Describe the emotion expressed in this image:  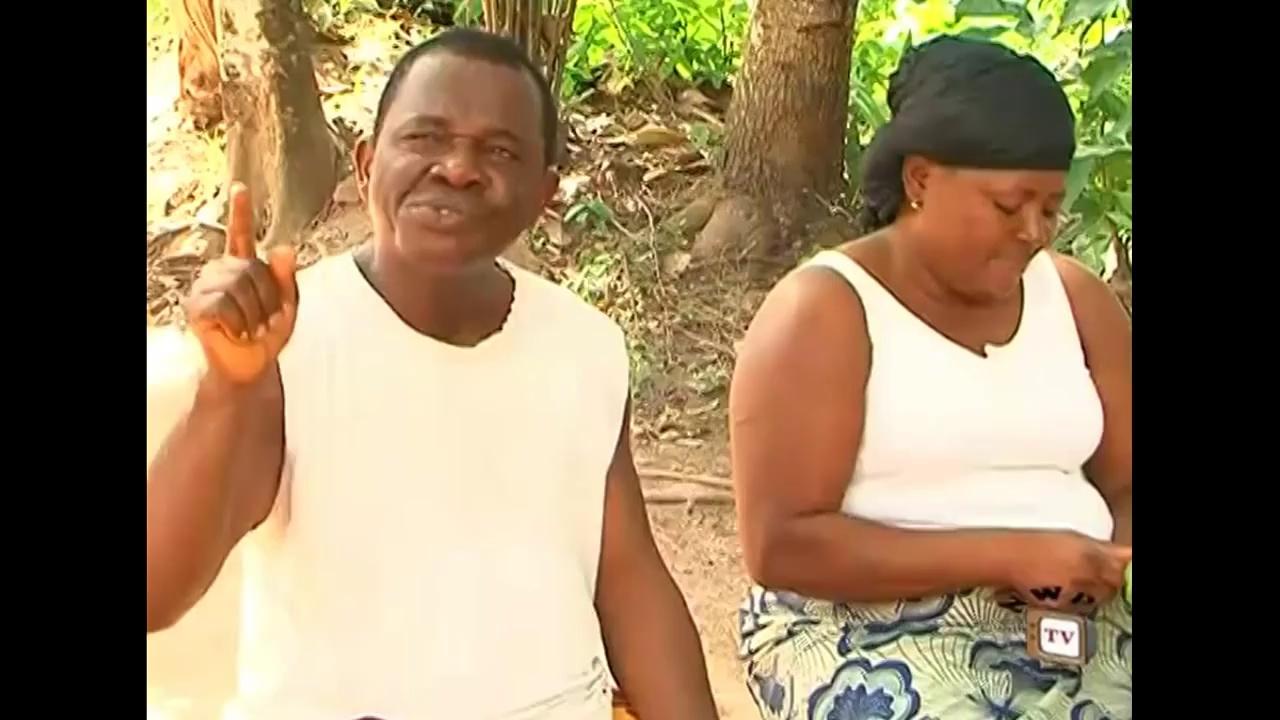
This person displays Suffering, valence and arousal with low intensity.